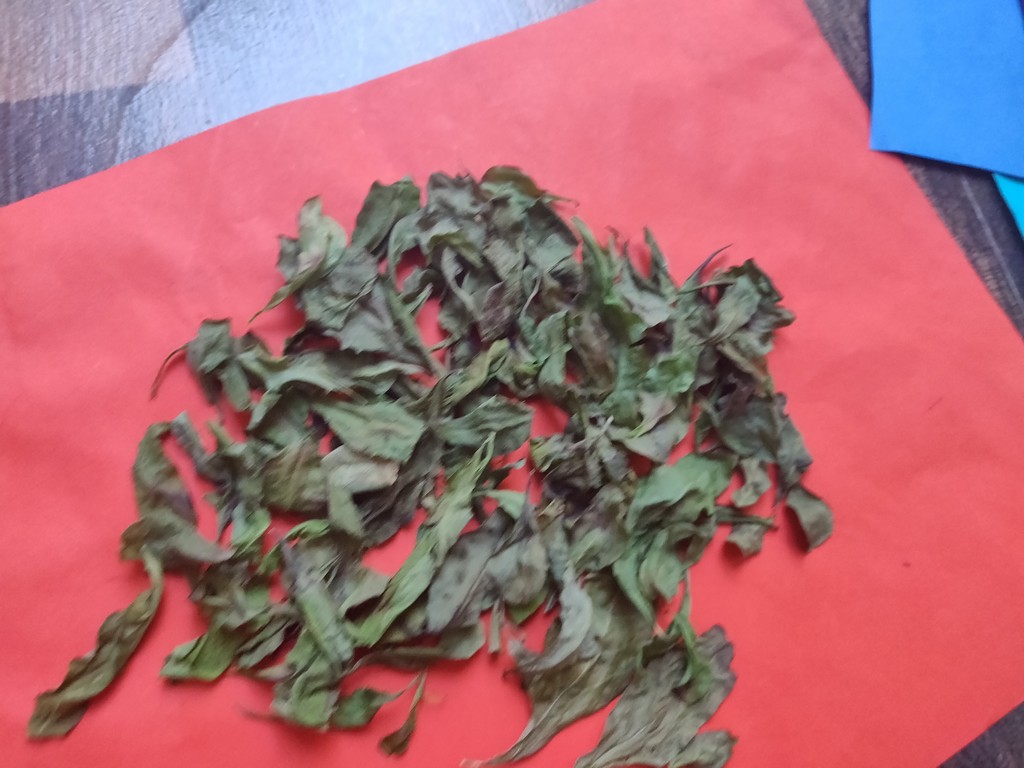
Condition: Dried
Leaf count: multiple
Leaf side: unknown